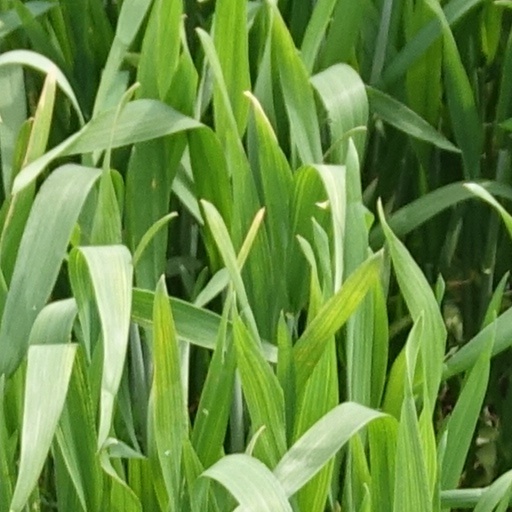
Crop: wheat